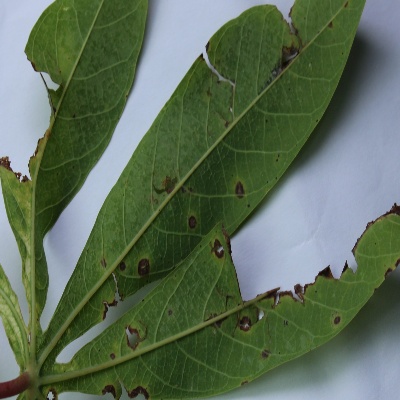
Crop: Cassava
Condition: brown spot